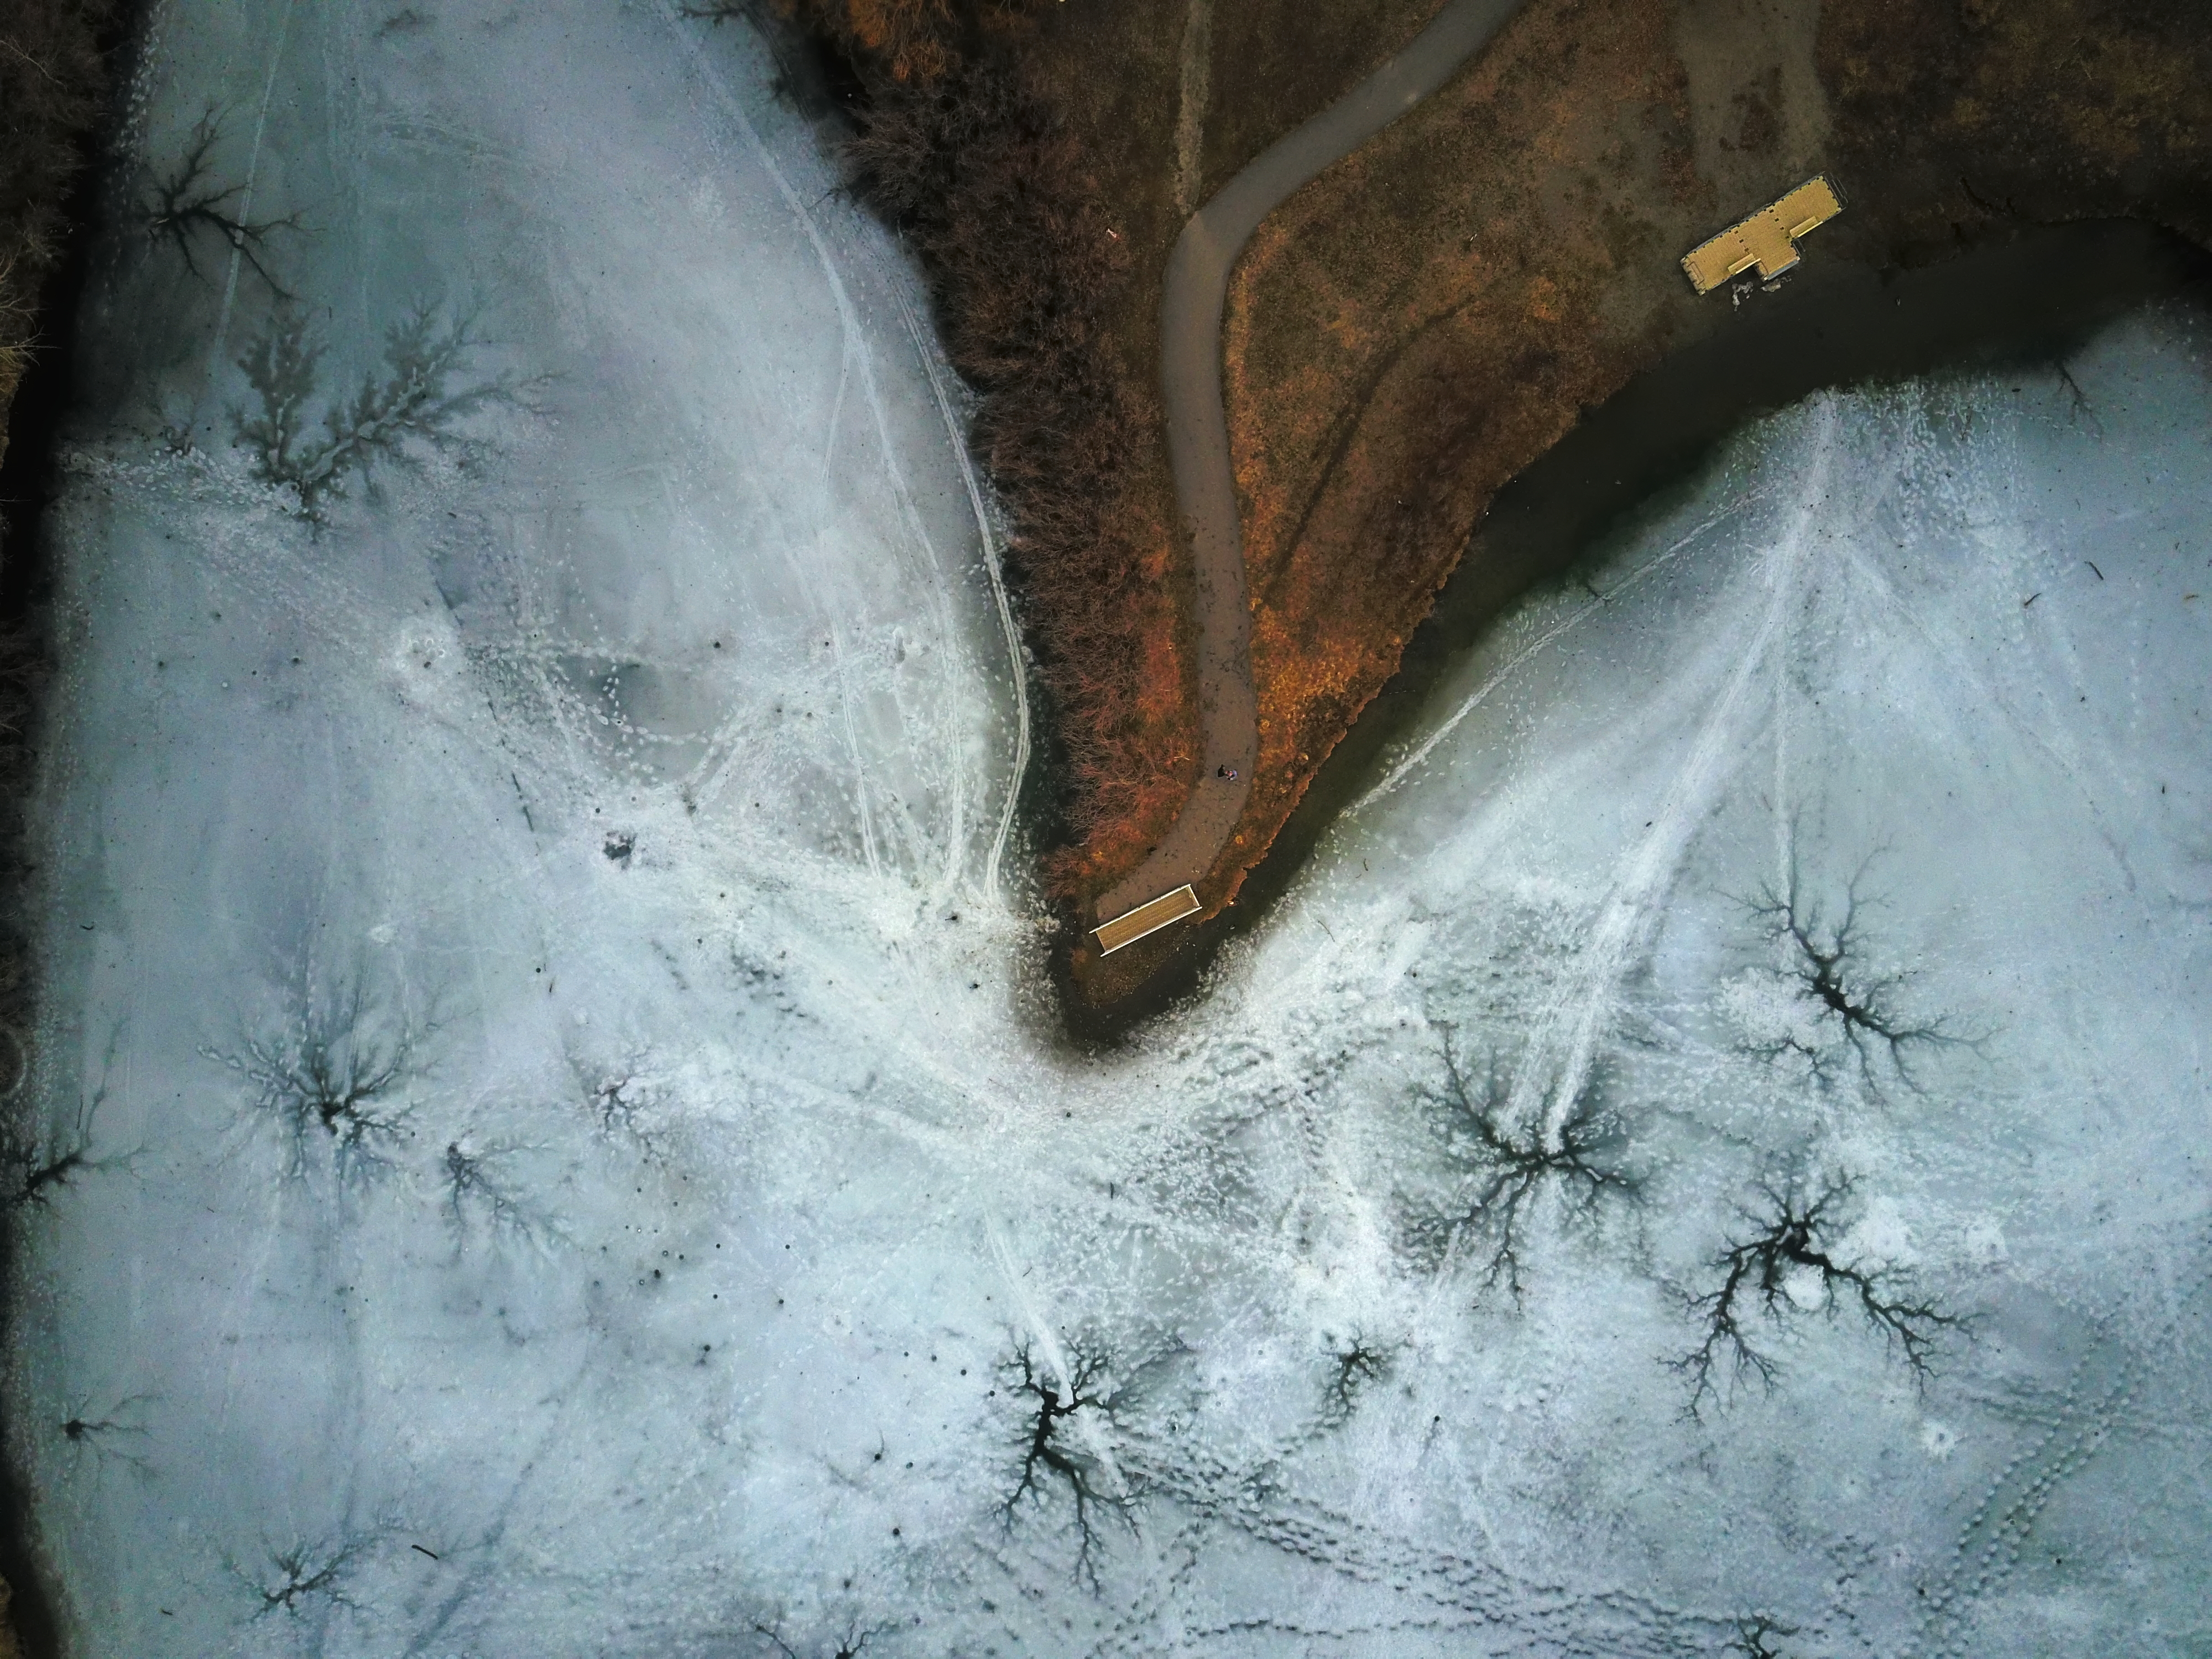
winter, shore, lake, formation, ice, frozen, lakeside, freezing, geological phenomenon